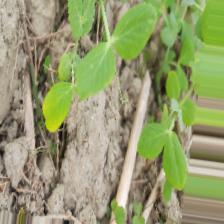
Label: Ascochyta blight